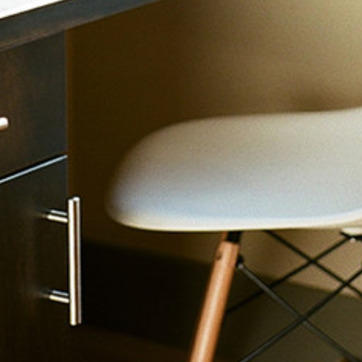
Material: plastic